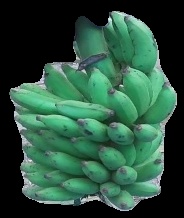
Variety: elakki-bale
Grade: grade3